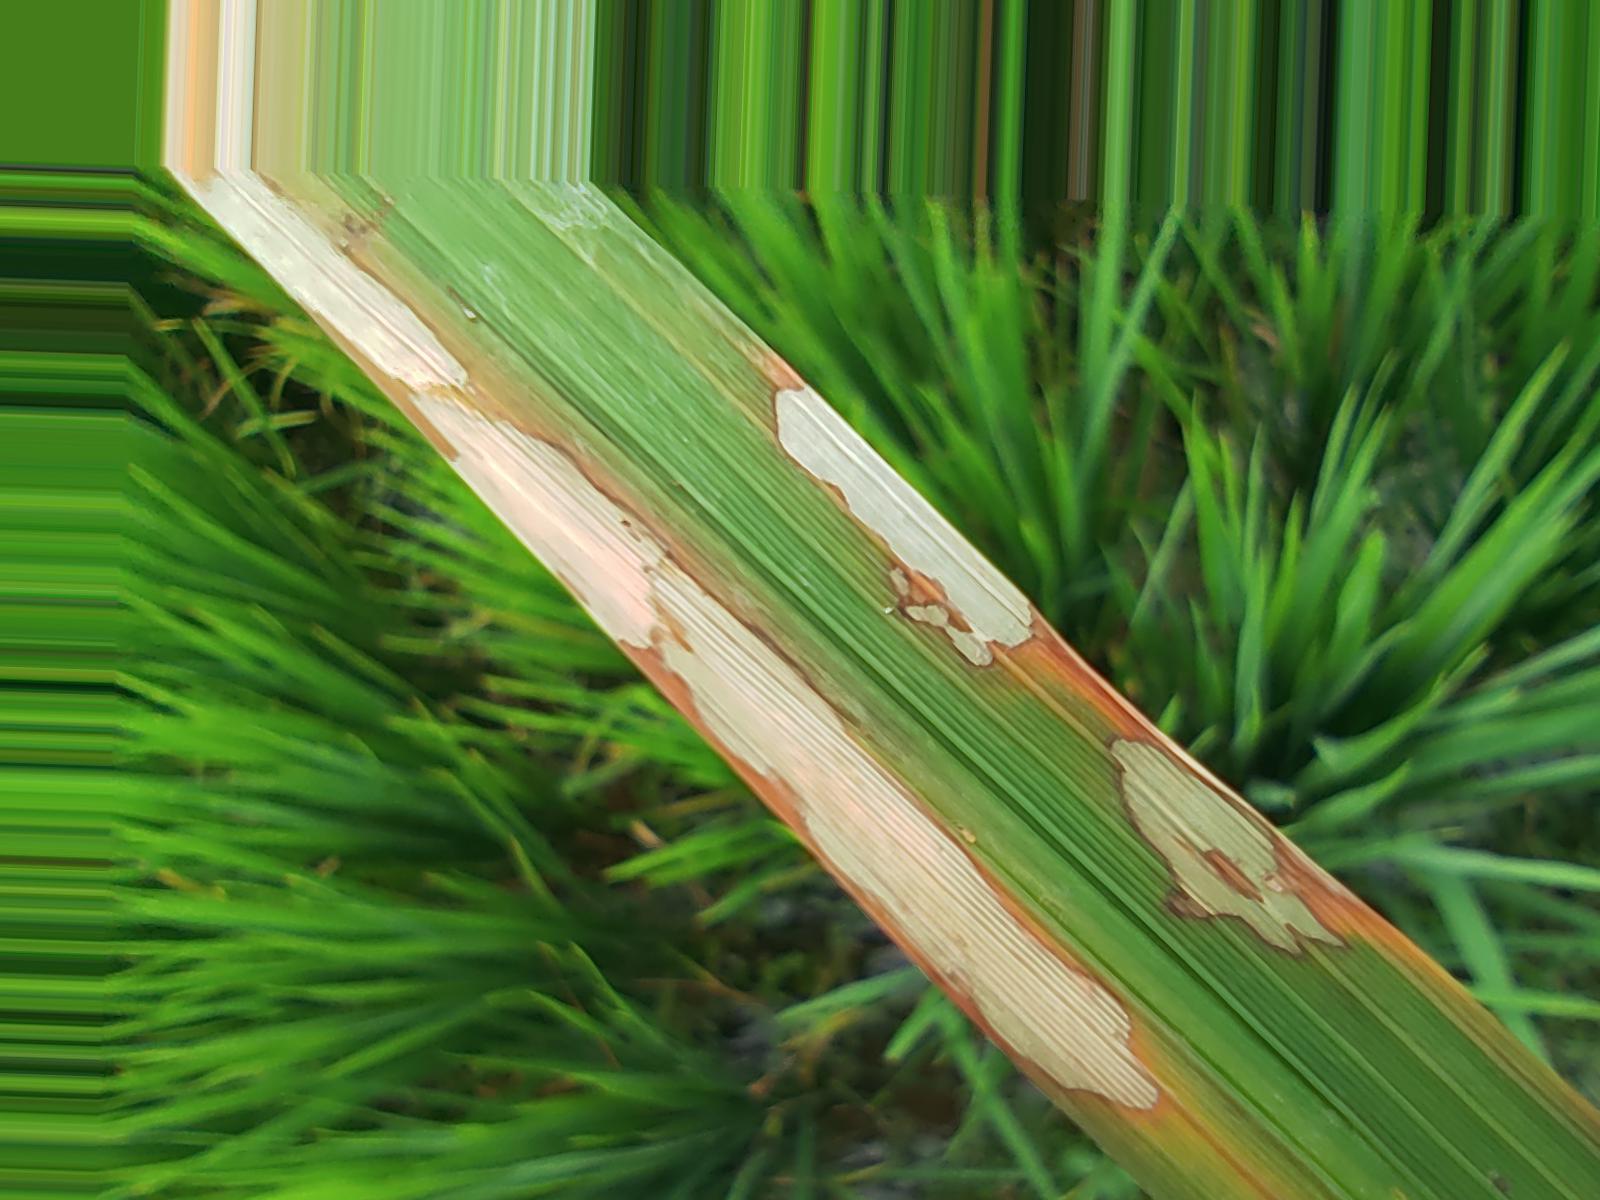
Nhãn: Bệnh Đốm Vằn ( Khô vằn ) ( Sheath Blight )